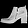
Label: Ankle boot